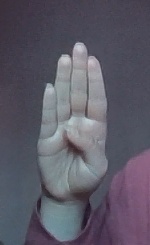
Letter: kaaf